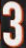
Number: 3